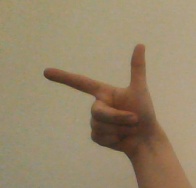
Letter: yaa